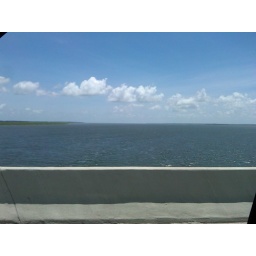
Going over a bridge in Okatie, SC. beautiful blue skies and blue waters. On our way to Parris Island, SC.